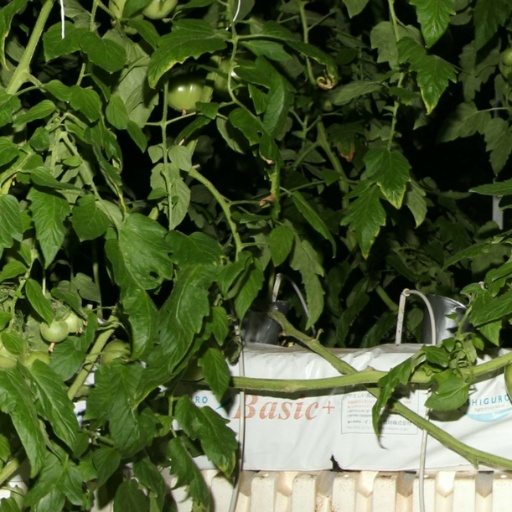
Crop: tomato